Offa of Mercia

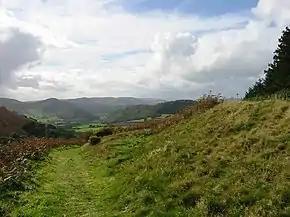
Looking along Offa's Dyke, near Knill, Herefordshire

The best known relic associated with Offa's time is Offa's Dyke, a great earthen barrier that runs approximately along the border between England and Wales. It is mentioned by the monk Asser in his biography of Alfred the Great: "a certain vigorous king called Offa ... had a great dyke built between Wales and Mercia from sea to sea". The dyke has not been dated by archaeological methods, but most historians find no reason to doubt Asser's attribution. Early names for the dyke in both Welsh and English also support the attribution to Offa. Despite Asser's comment that the dyke ran "from sea to sea", it is now thought that the original structure only covered about two-thirds of the length of the border: in the north it ends near Llanfynydd, less than from the coast, while in the south it stops at Rushock Hill, near Kington in Herefordshire, less than from the Bristol Channel. The total length of this section is about . Other earthworks exist along the Welsh border, of which Wat's Dyke is one of the largest, but it is not possible to date them relative to each other and so it cannot be determined whether Offa's Dyke was a copy of or the inspiration for Wat's Dyke.